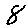
Label: 8